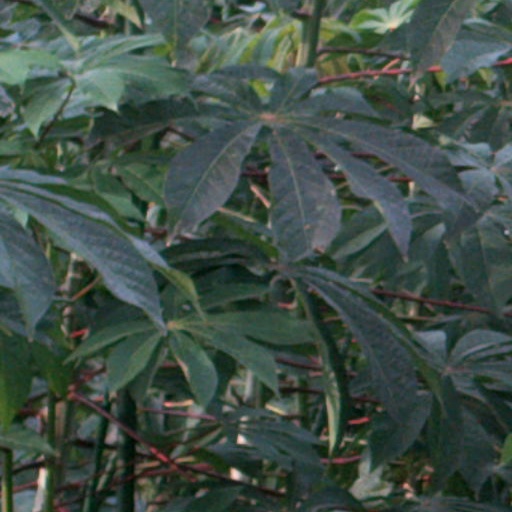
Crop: cassava